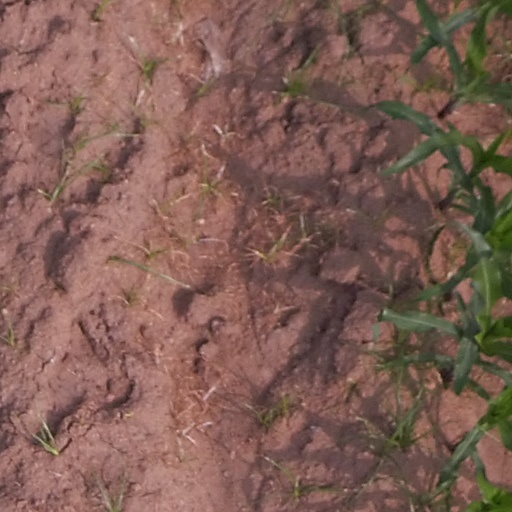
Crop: maize; corn